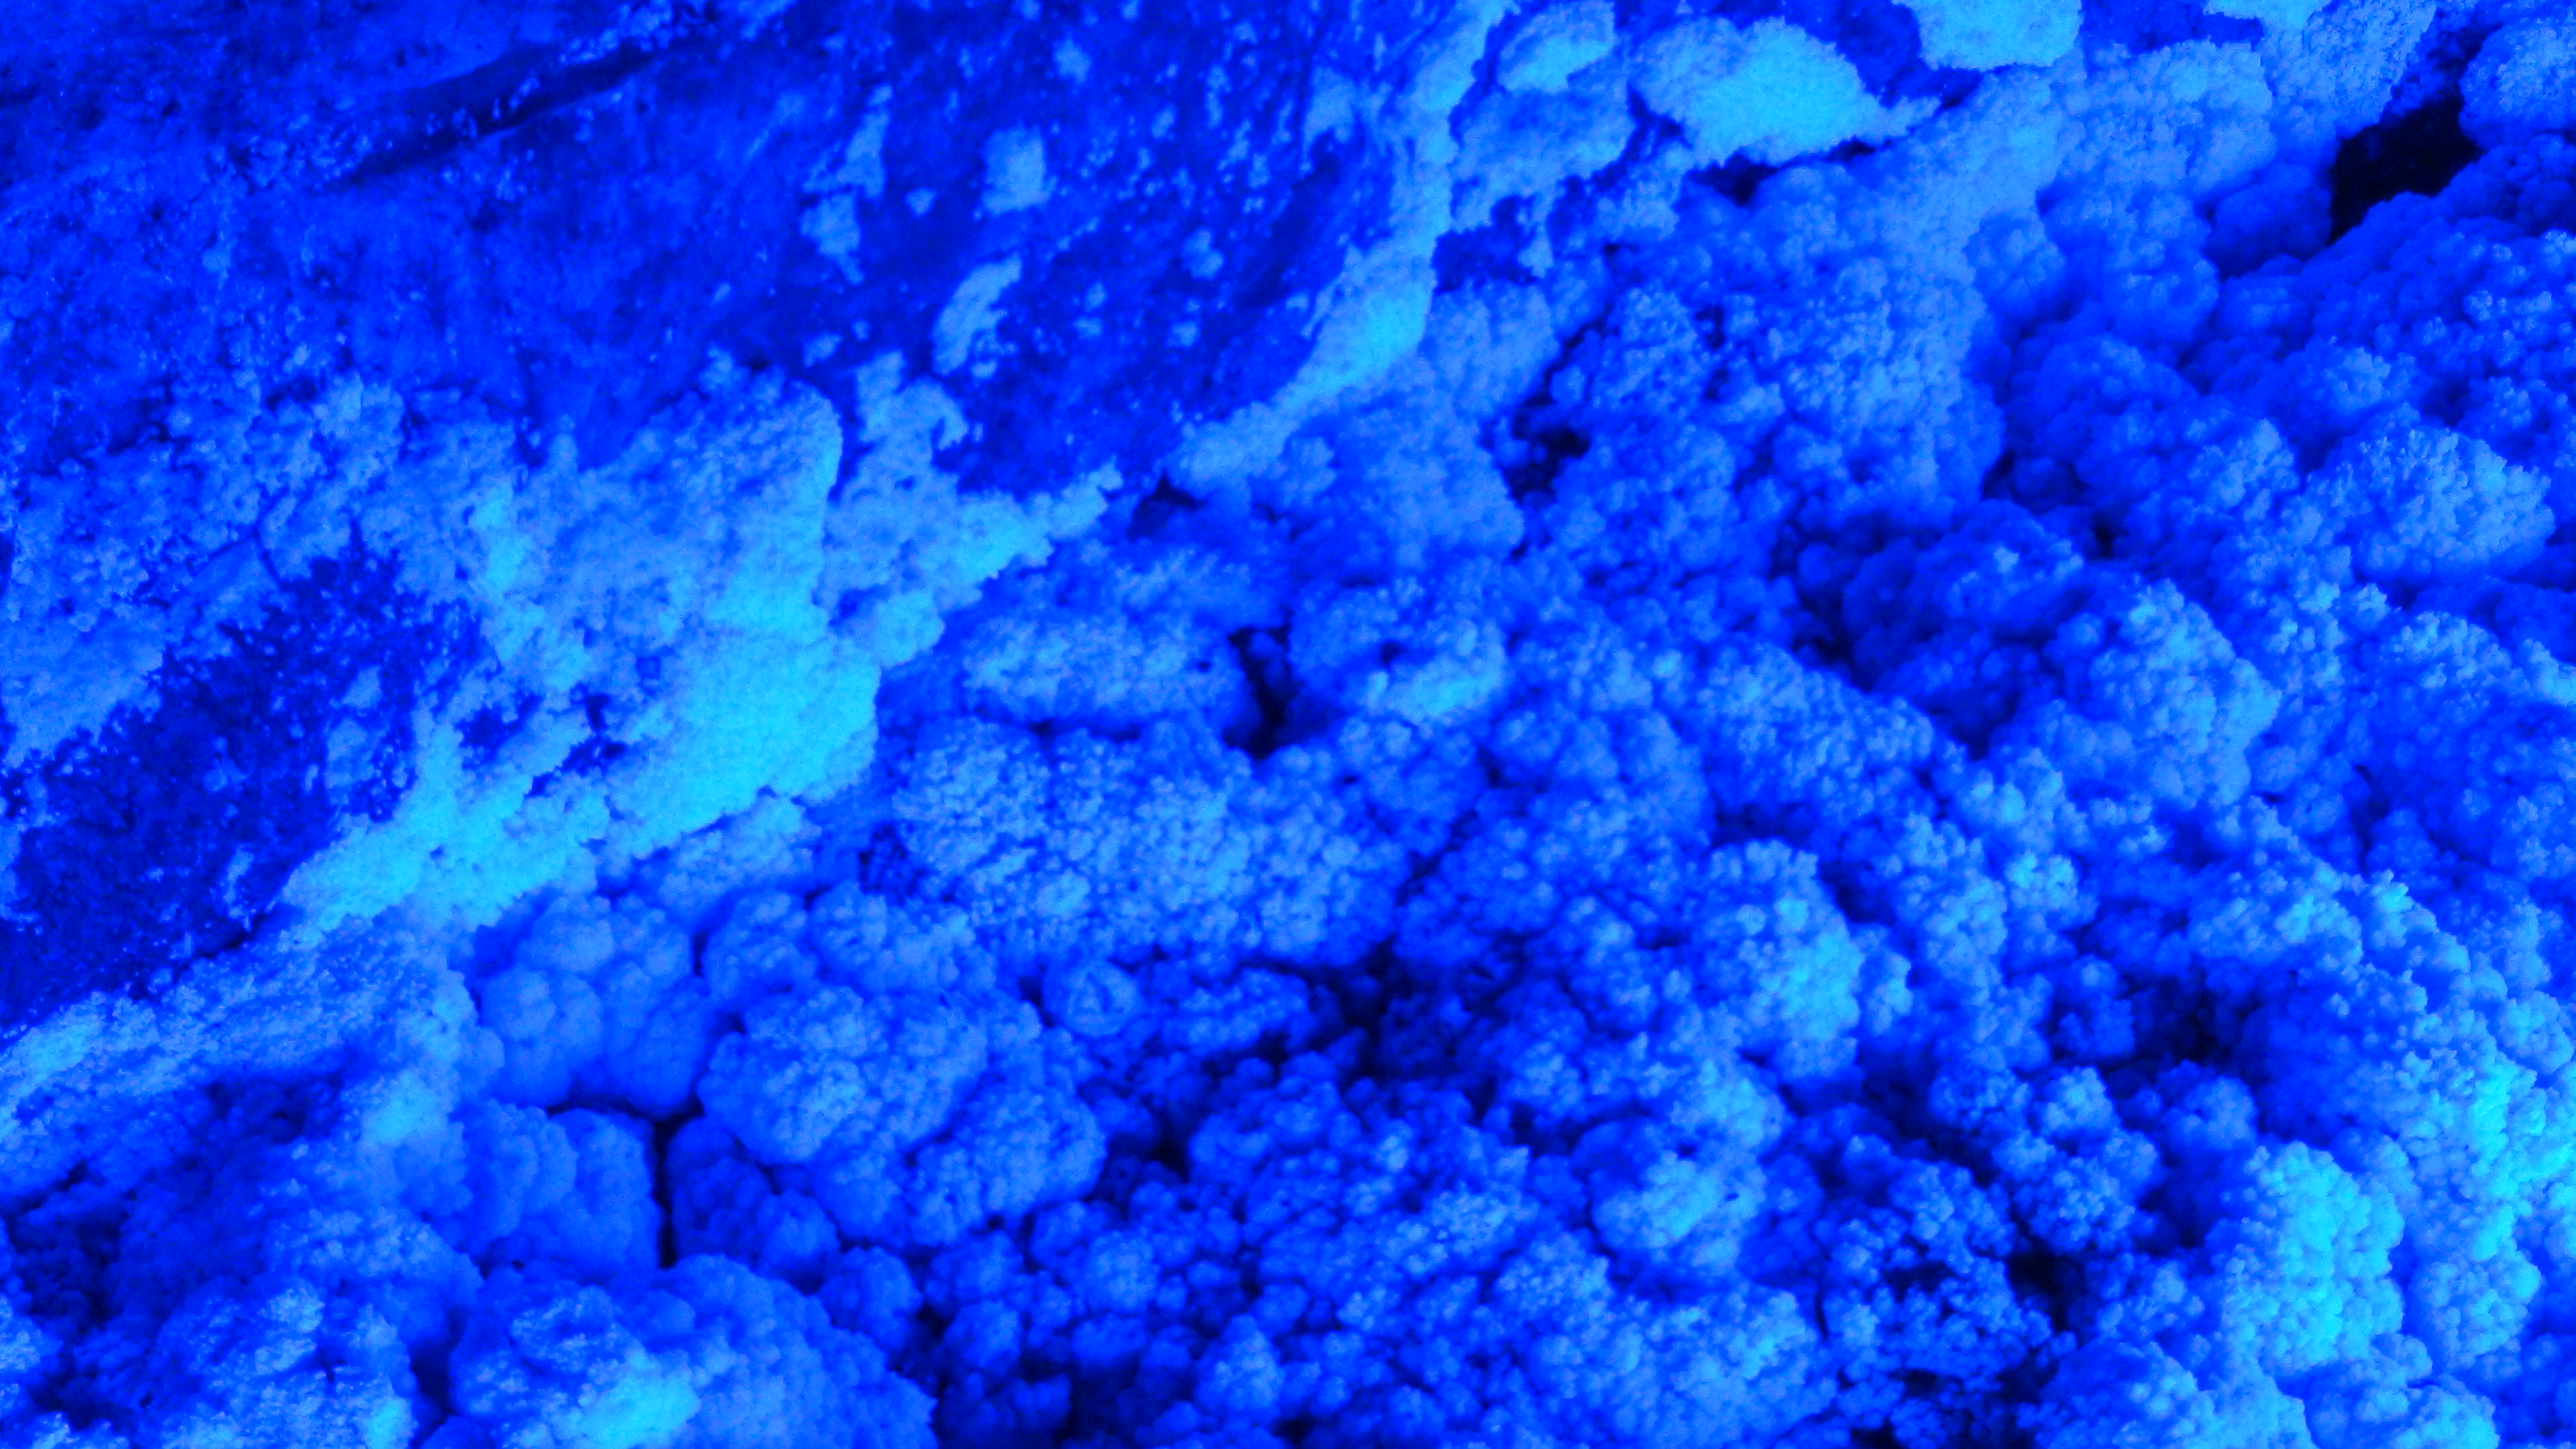
sky, texture, underwater, blue, coral, coral reef, reef, organism, computer wallpaper, geological phenomenon, marine biology, marine invertebrates, electric blue